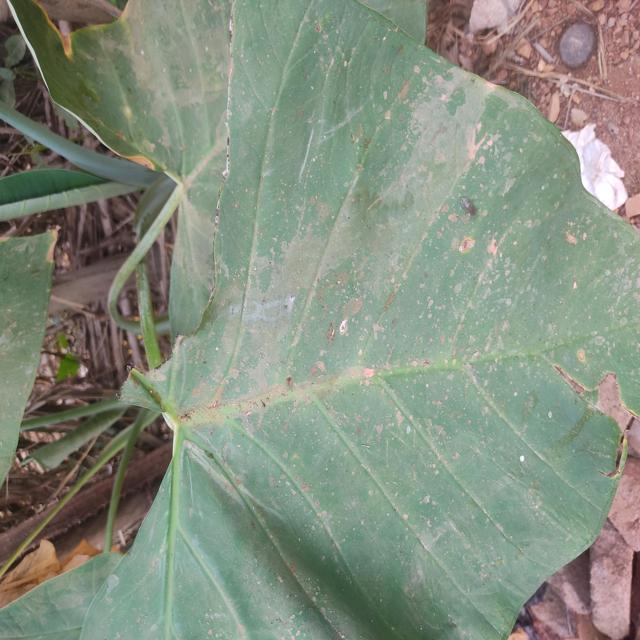
Label: Early_Blight